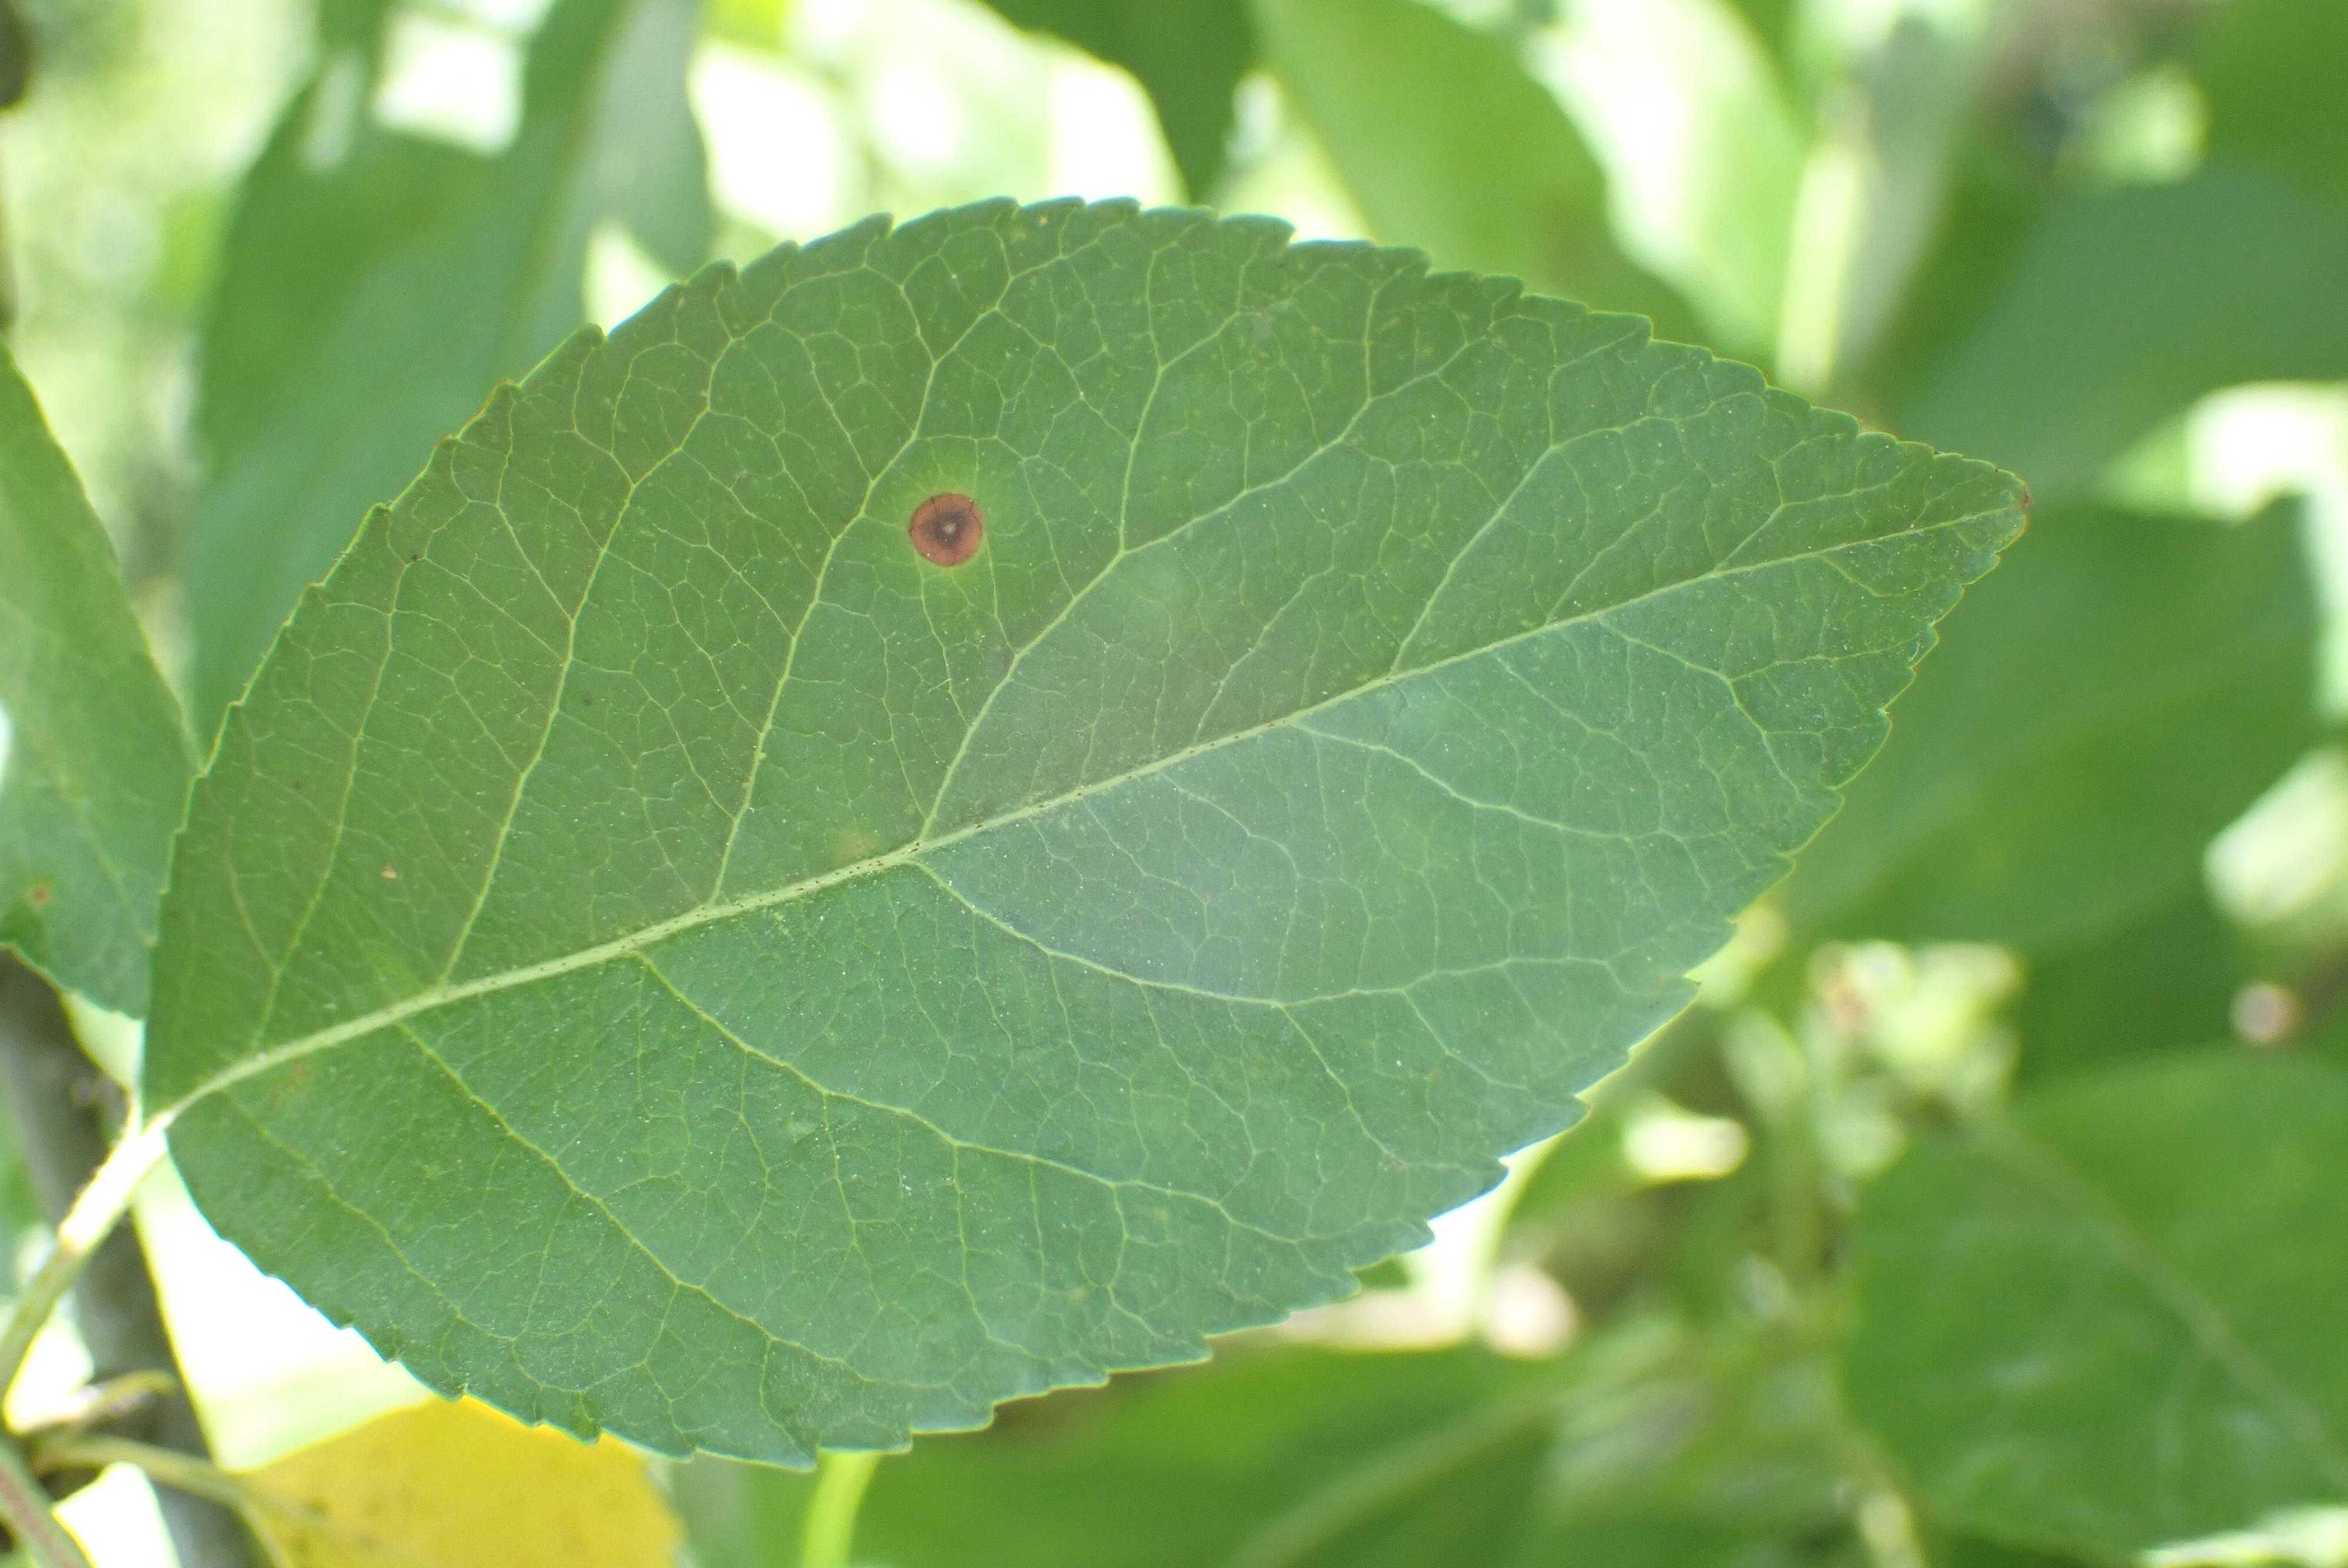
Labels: frog_eye_leaf_spot